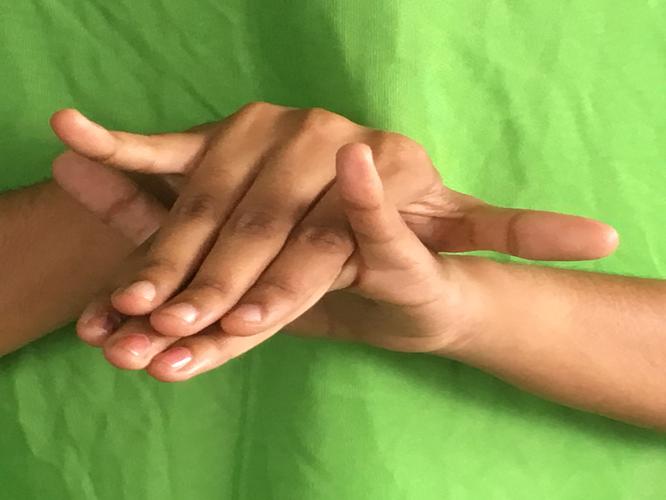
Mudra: Varaha
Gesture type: double_hand